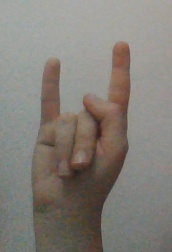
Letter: la